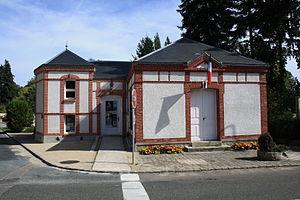
Mairie de la commune de Milon-la-Chapelle dans le département des Yvelines en France.
Milon-la-Chapelle est une commune française située dans le département des Yvelines en région Île-de-France.